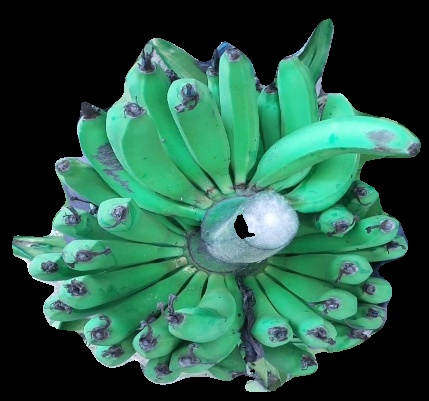
Variety: pachbale
Grade: grade2